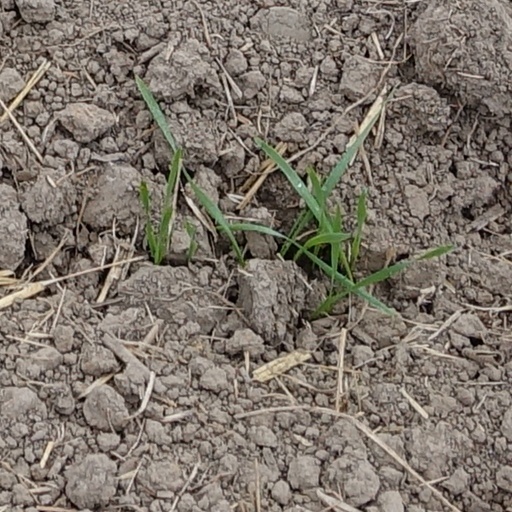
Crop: wheat